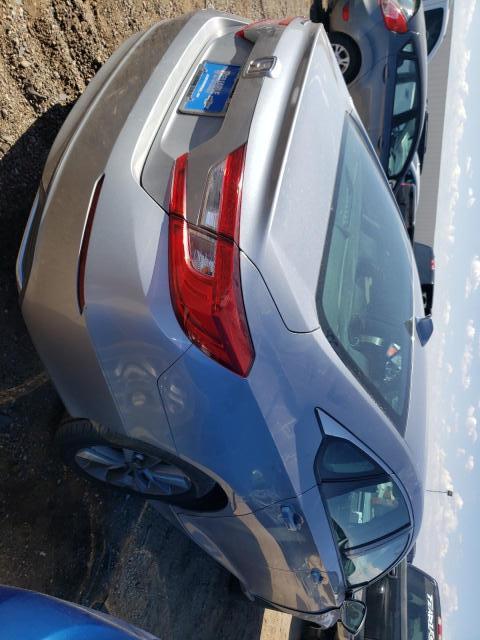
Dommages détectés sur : plaque d'immatriculation arrière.
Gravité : mineur